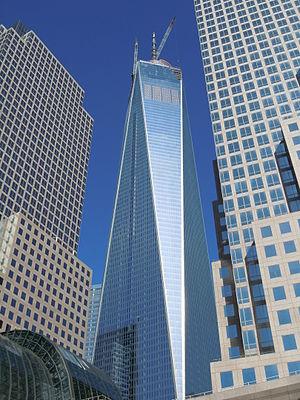
Skidmore, Owings and Merrill est une agence d'architectes, dont le siège est situé à Chicago, et qui fut créée en 1936 par Louis Skidmore et Nathaniel Owings, avant l'arrivée de John Merrill en 1939. La première agence ouvrit ses portes à New York en 1937. SOM fait partie des plus prestigieuses sociétés d'architecture du monde. La vocation première de cette société est la construction de gratte-ciel. C’est l’agence qui a conçu le plus de gratte-ciel dans le monde, dont le plus haut du monde, le Burj Khalifa à Dubai.